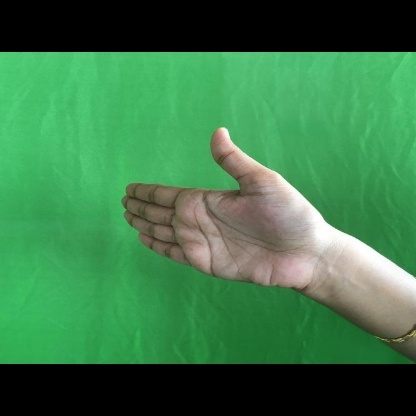
Mudra: Ardhachandran